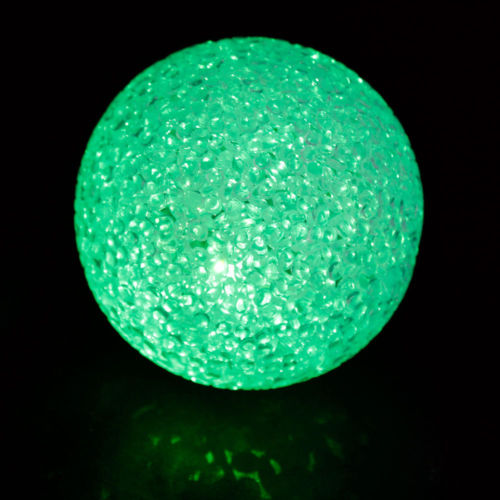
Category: lamp